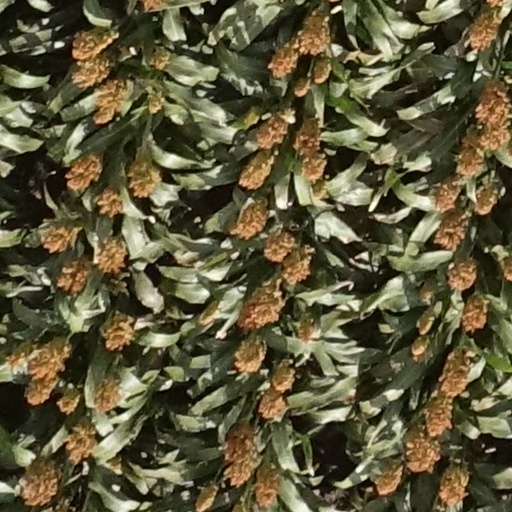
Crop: sorghum